William Grey (governor)

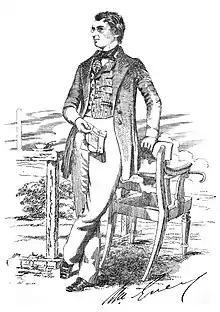
Portrait by Colesworthey Grant

Sir William Grey (1818 – 15 May 1878) was an English administrator who worked with the East India Company in India and served as lieutenant-governor of Bengal from 1867 when he succeeded Sir Cecil Beadon and later as governor of Jamaica.